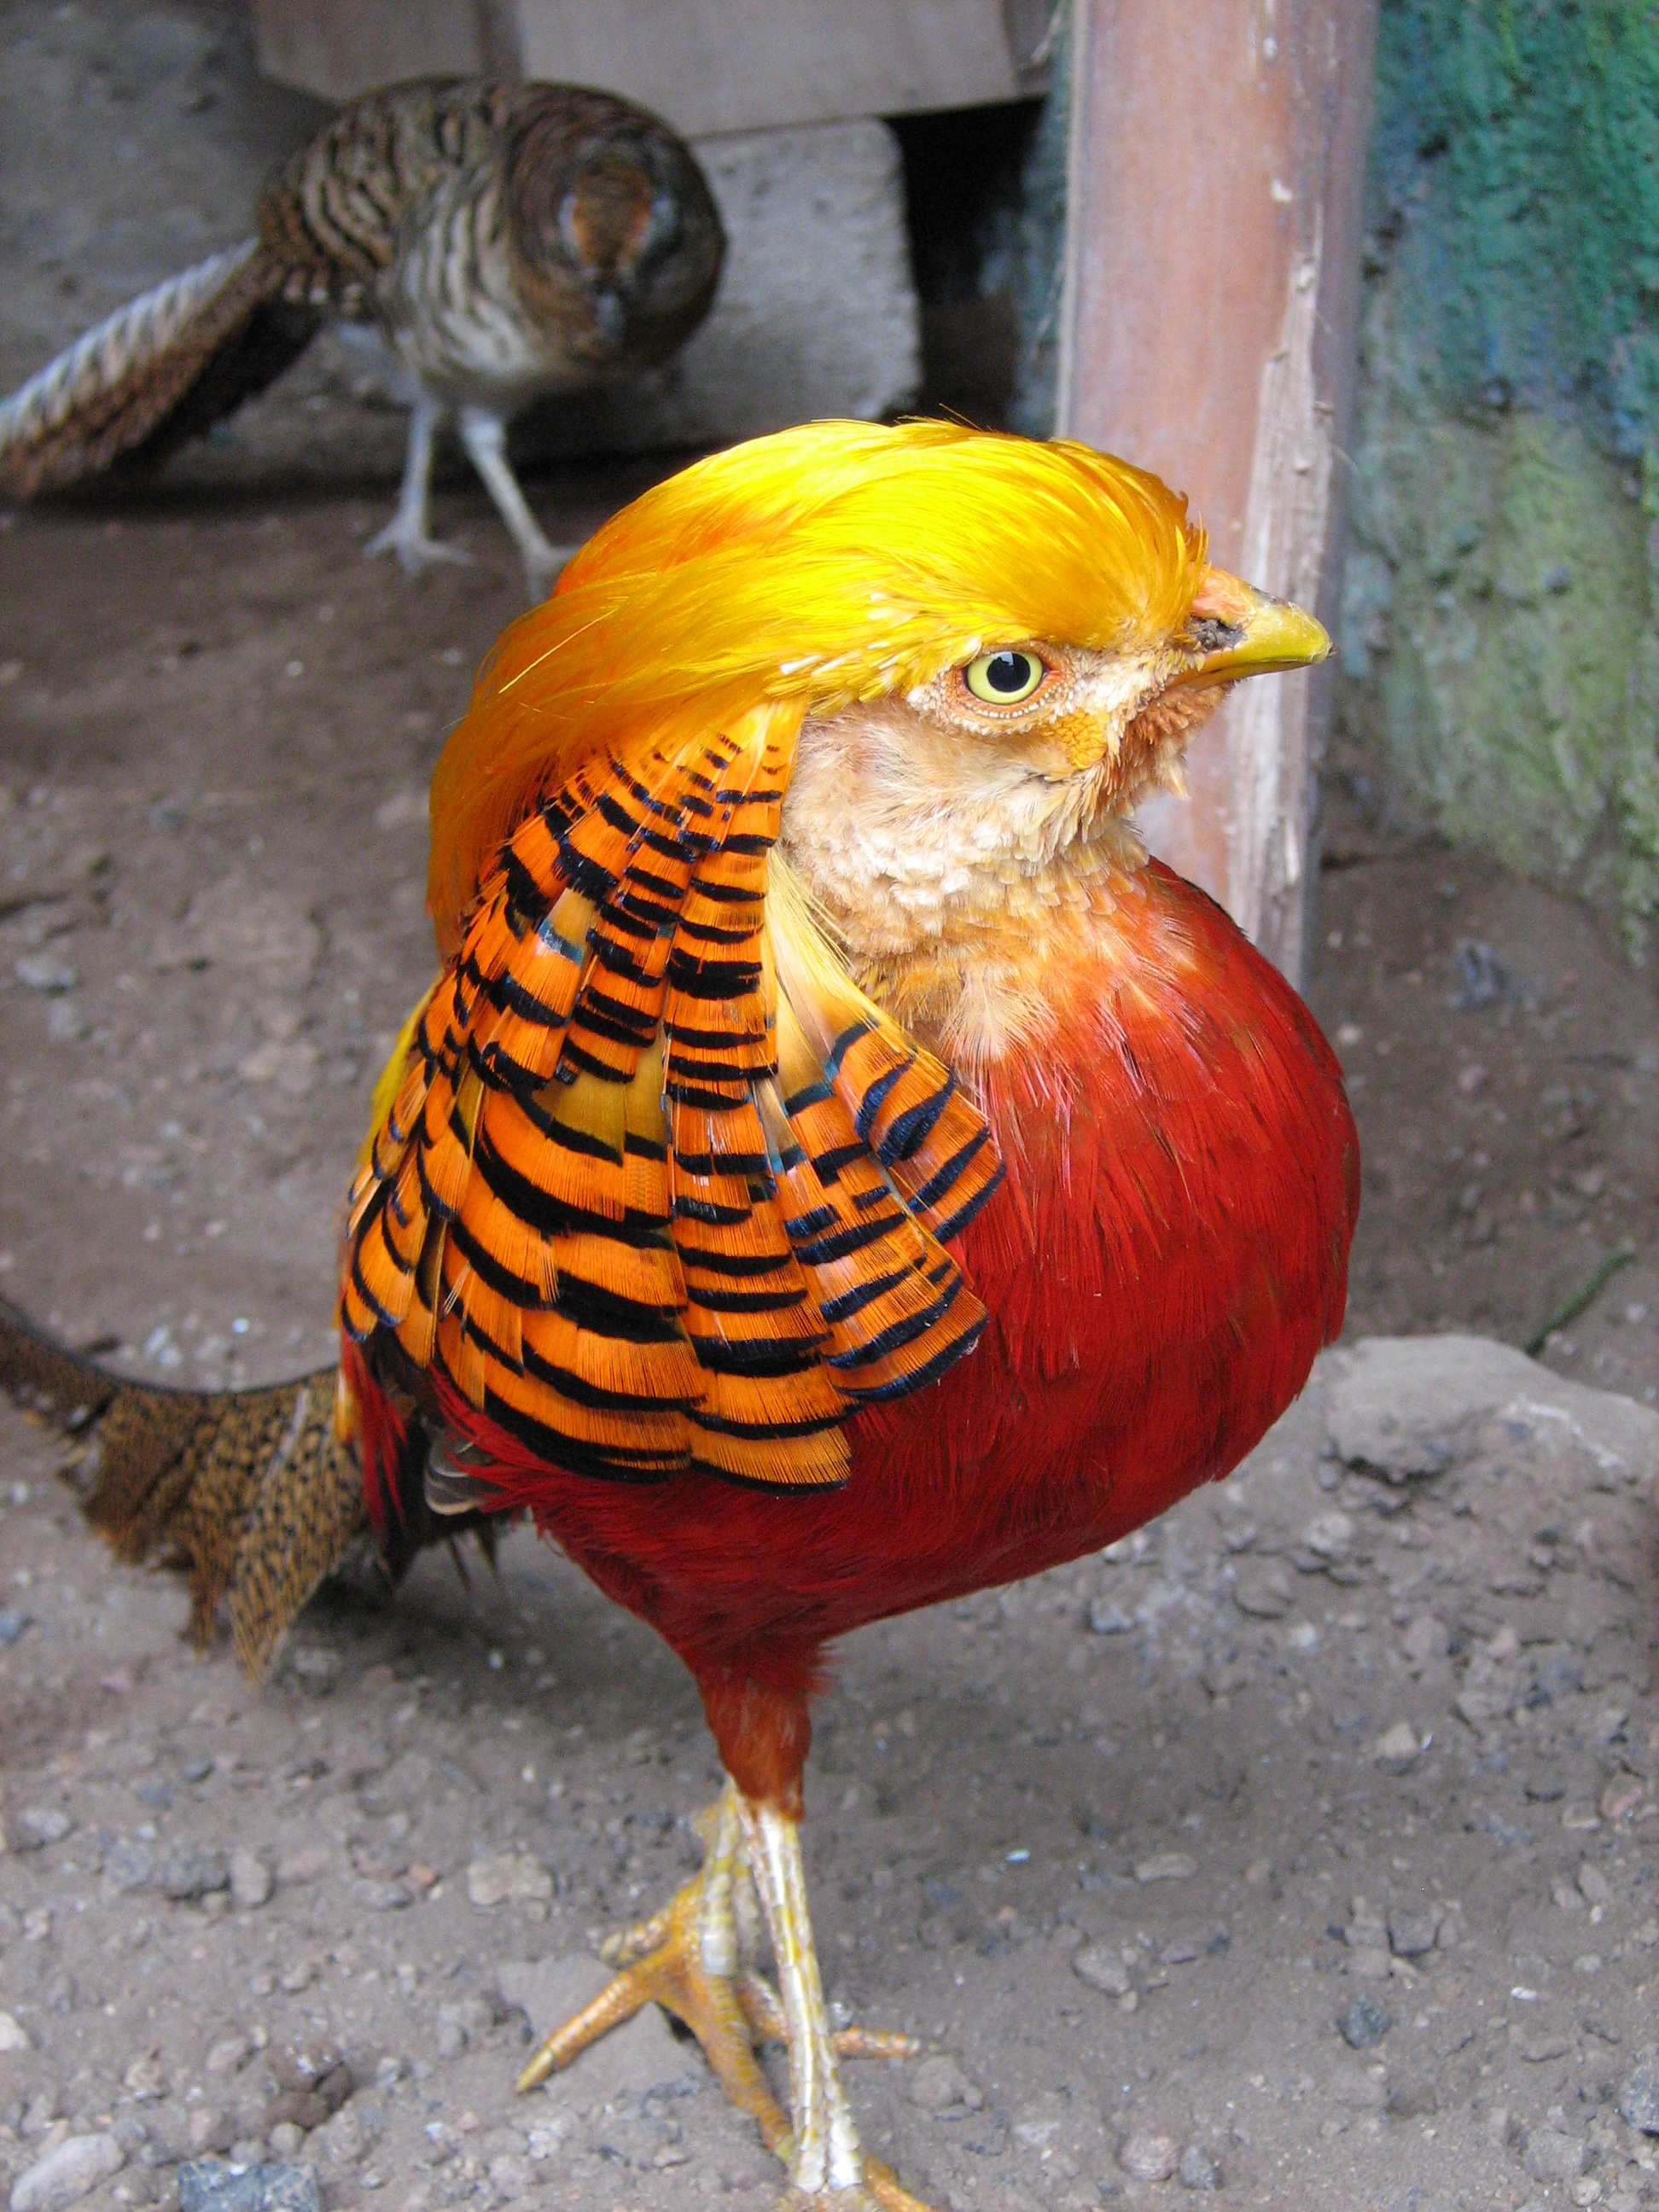
bird, wildlife, beak, fauna, birds, pheasant, vertebrate, finch, exotic animals, perching bird